Rhodes

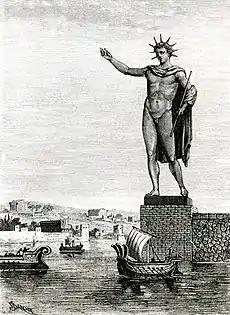
The Colossus of Rhodes, as depicted in an artist's impression of 1880

The Persians invaded and overran the island, but they were in turn defeated by forces from Athens in 478 BC. The Rhodian cities joined the Athenian League. When the Peloponnesian War broke out in 431 BC, Rhodes remained largely neutral, although it remained a member of the League. The war lasted until 404 BC, but by this time Rhodes had withdrawn entirely from the conflict and decided to go their own way.